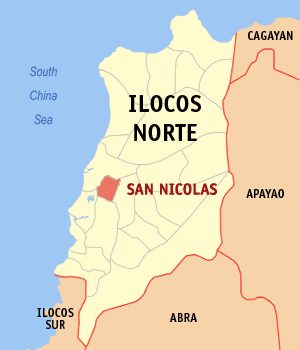
San Nicolas est une municipalité de la province d'Ilocos Norte, aux Philippines.